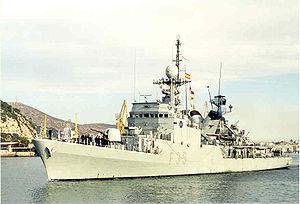
Classe Descubierta est une classe de dix corvette lance-missiles de l'armada espagnole construite en Espagne sur le modèle de la classe João Coutinho construite pour la marine portugaise par Blohm + Voss.